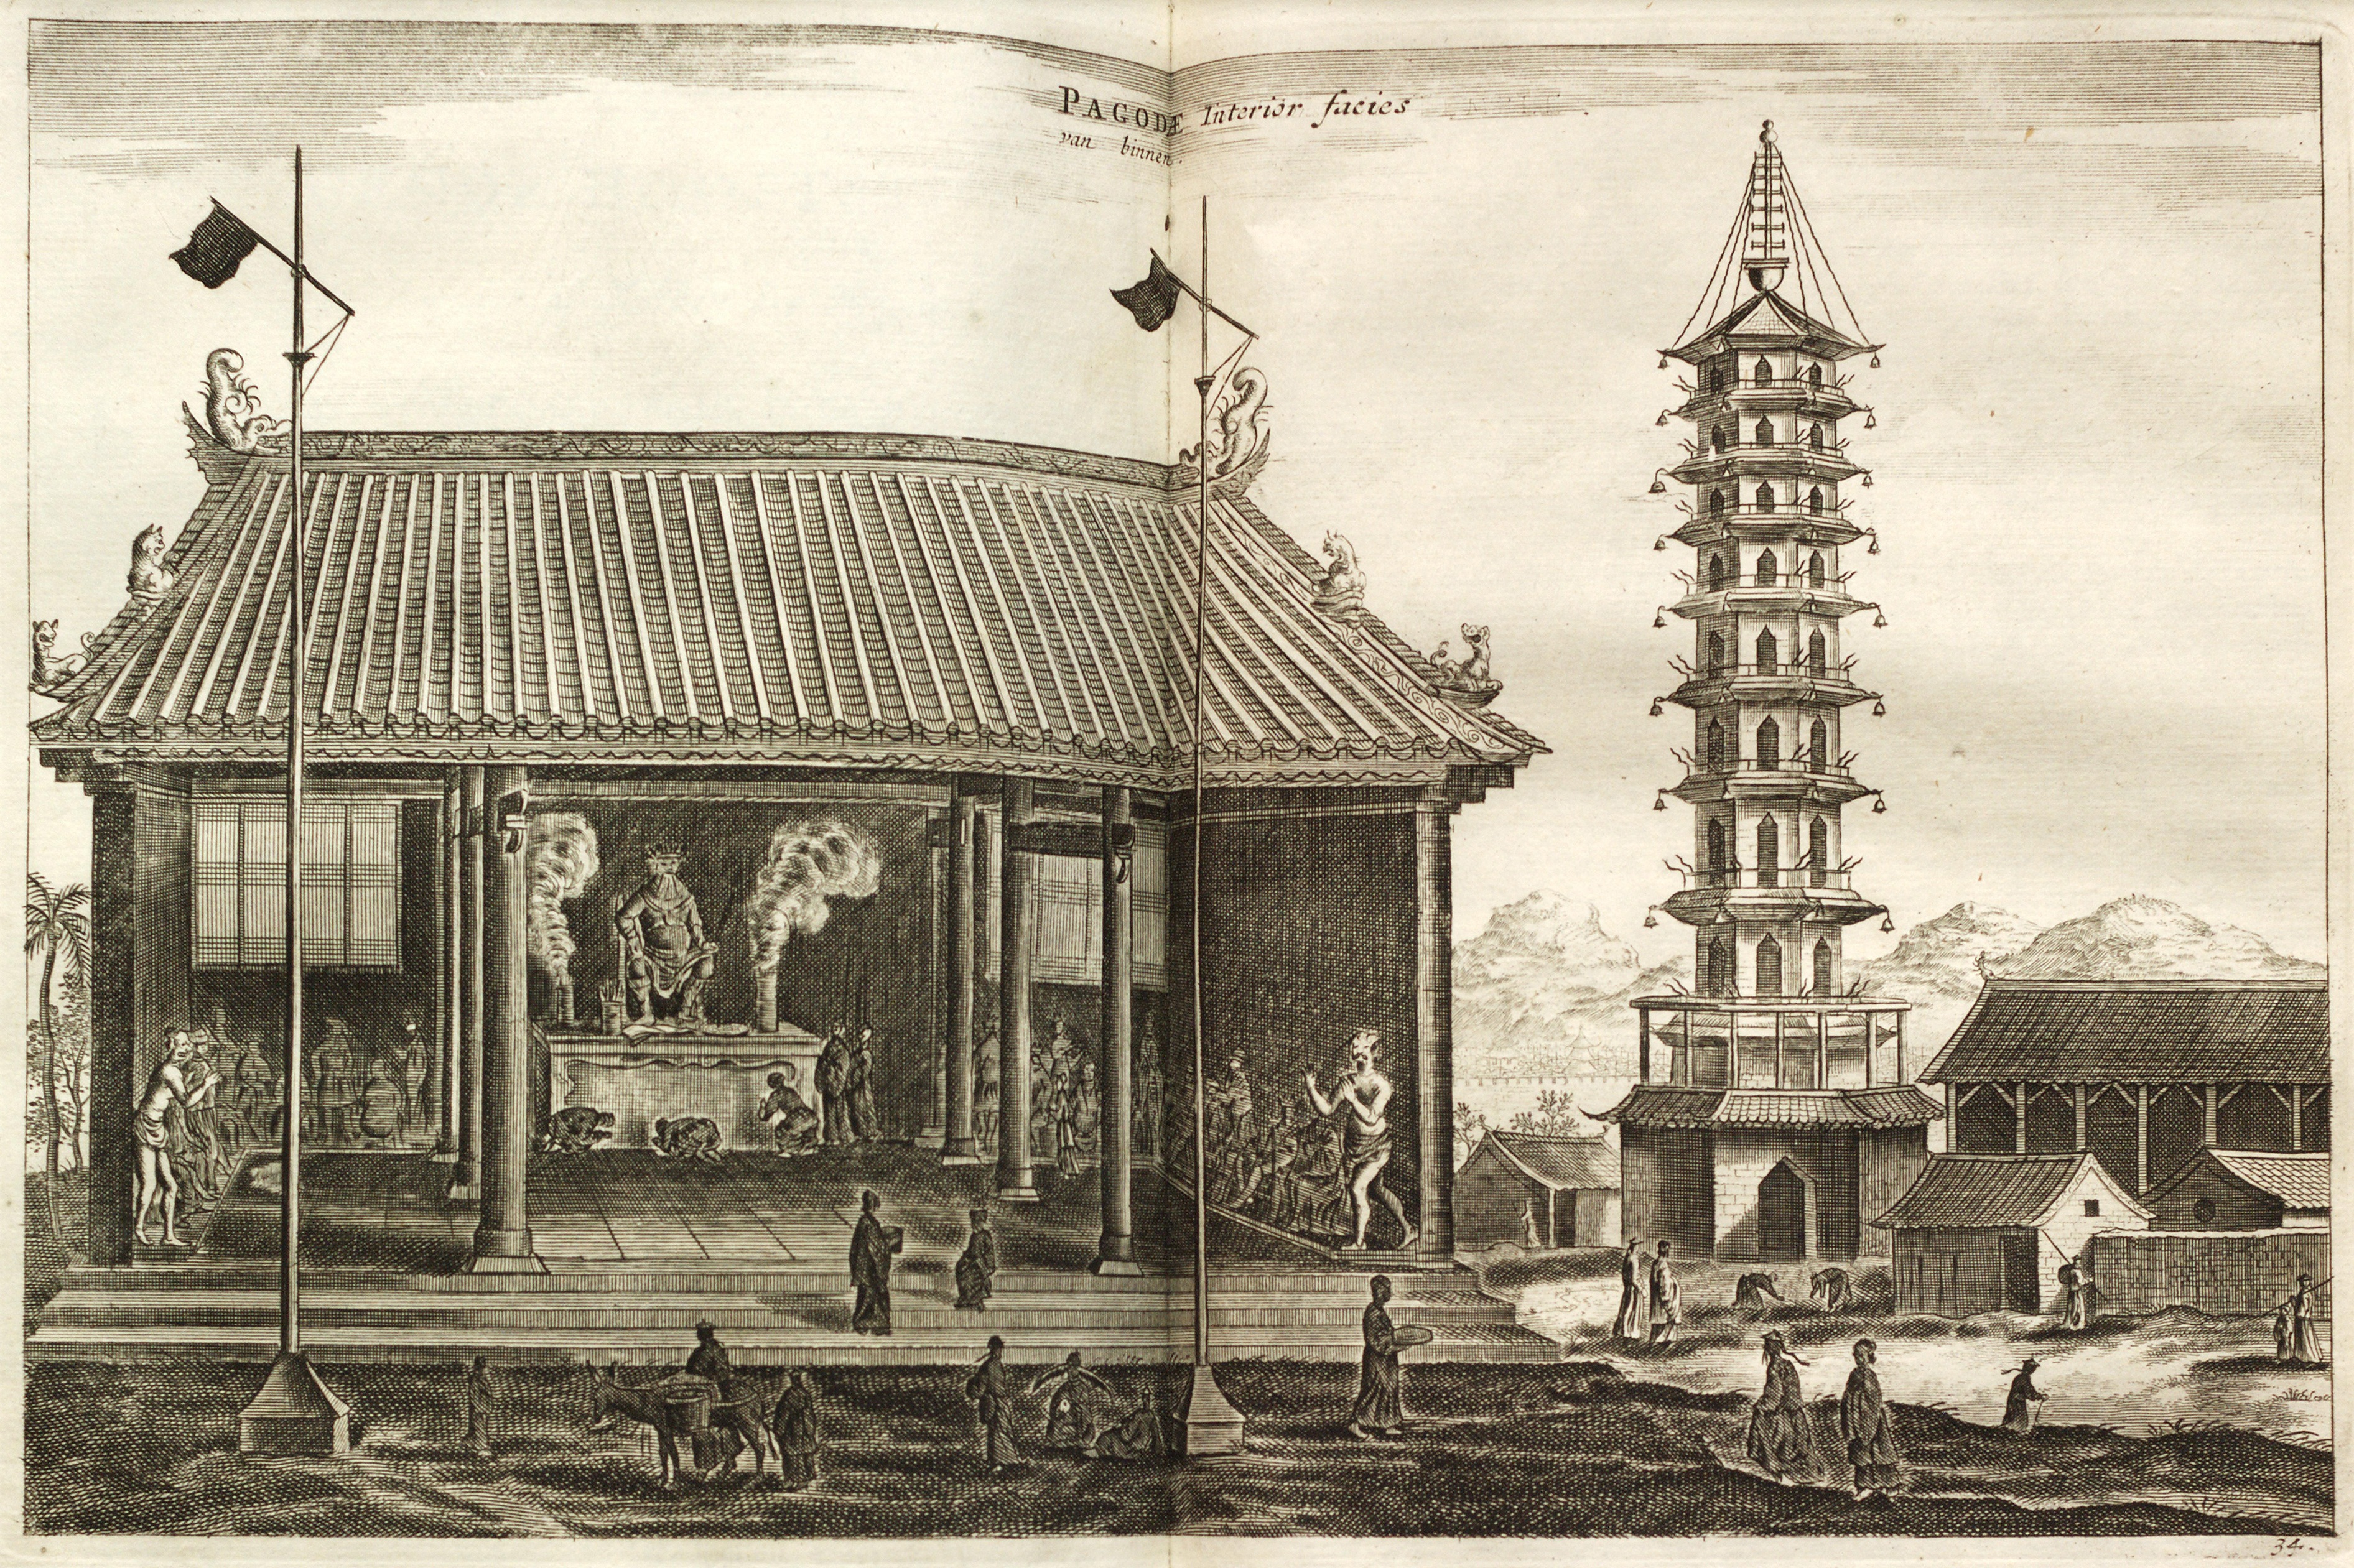
architecture, people, building, tower, palm, flag, meditate, buddhism, religion, asia, rest, zen, place of worship, incense, donkey, old house, sculpture, religious, meditation, sketch, drawing, temple, faith, statues, buddha, dragon, prayer, history, worship, pagoda, wisdom, divinity, buddhist temple, old temple, ancient history, followers, chinese pagoda, 1693, burning old book